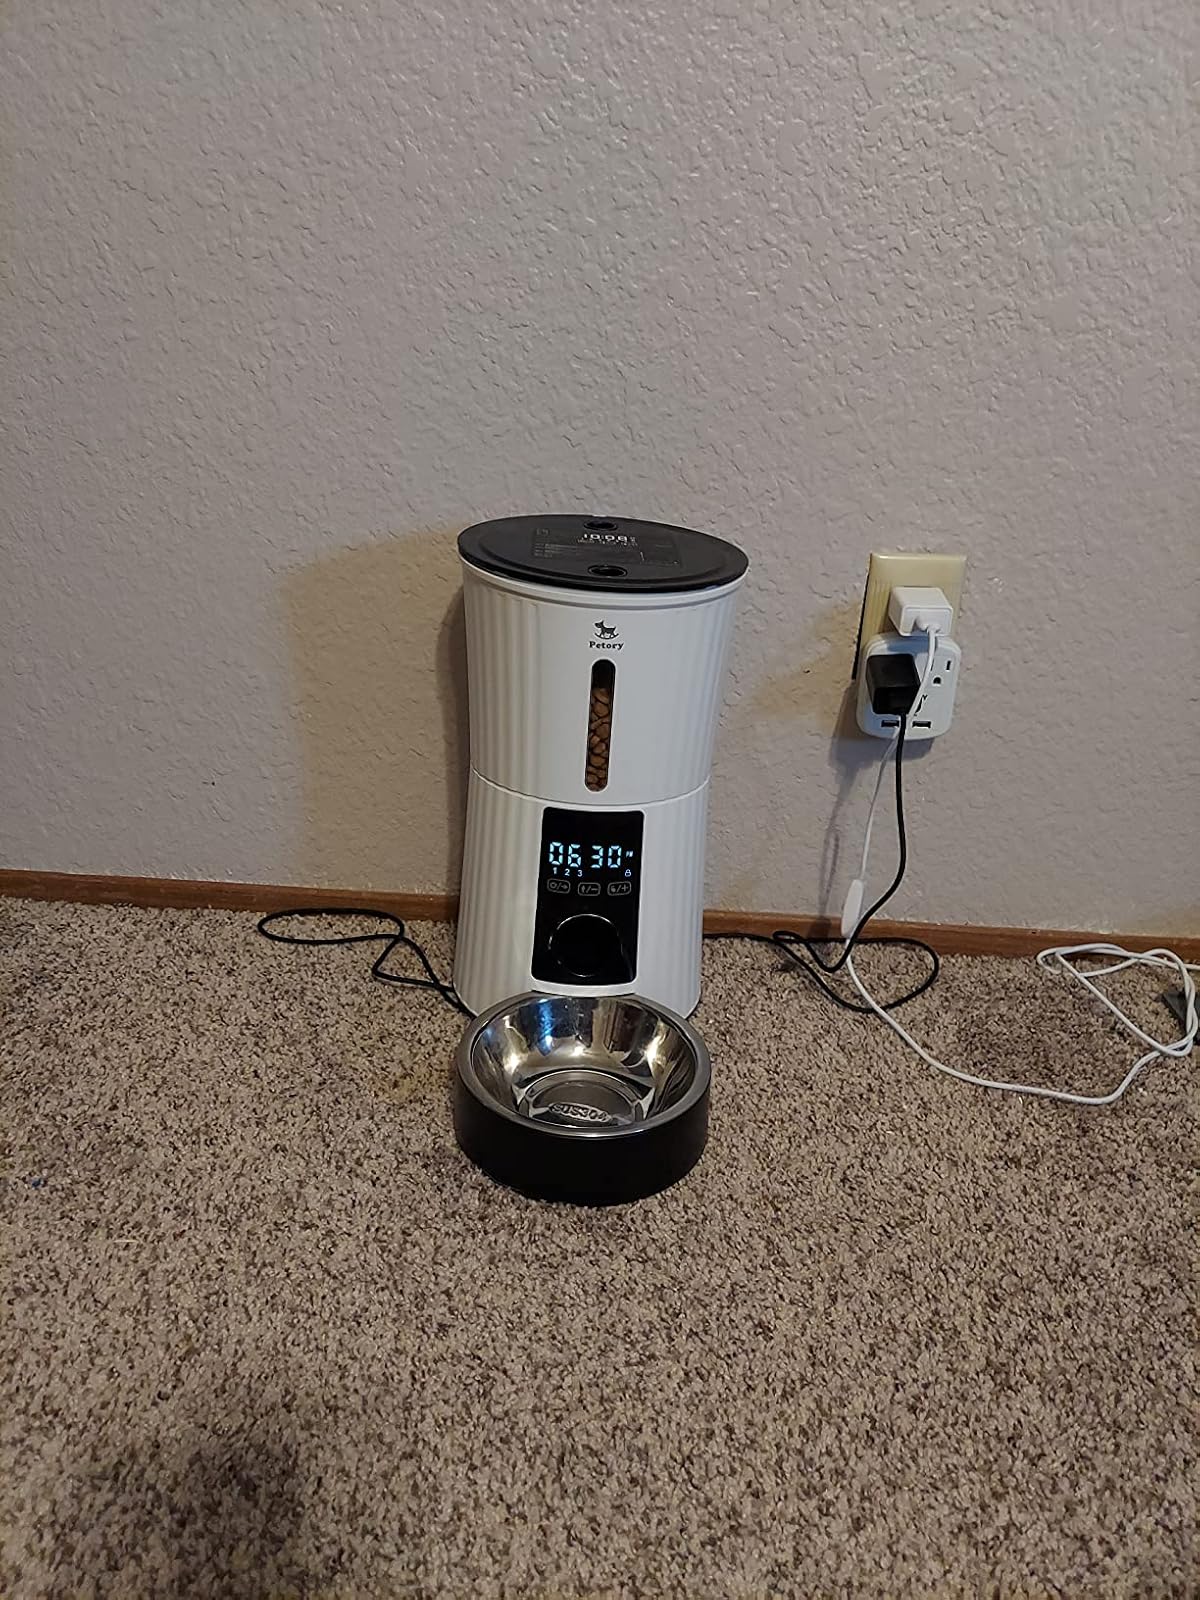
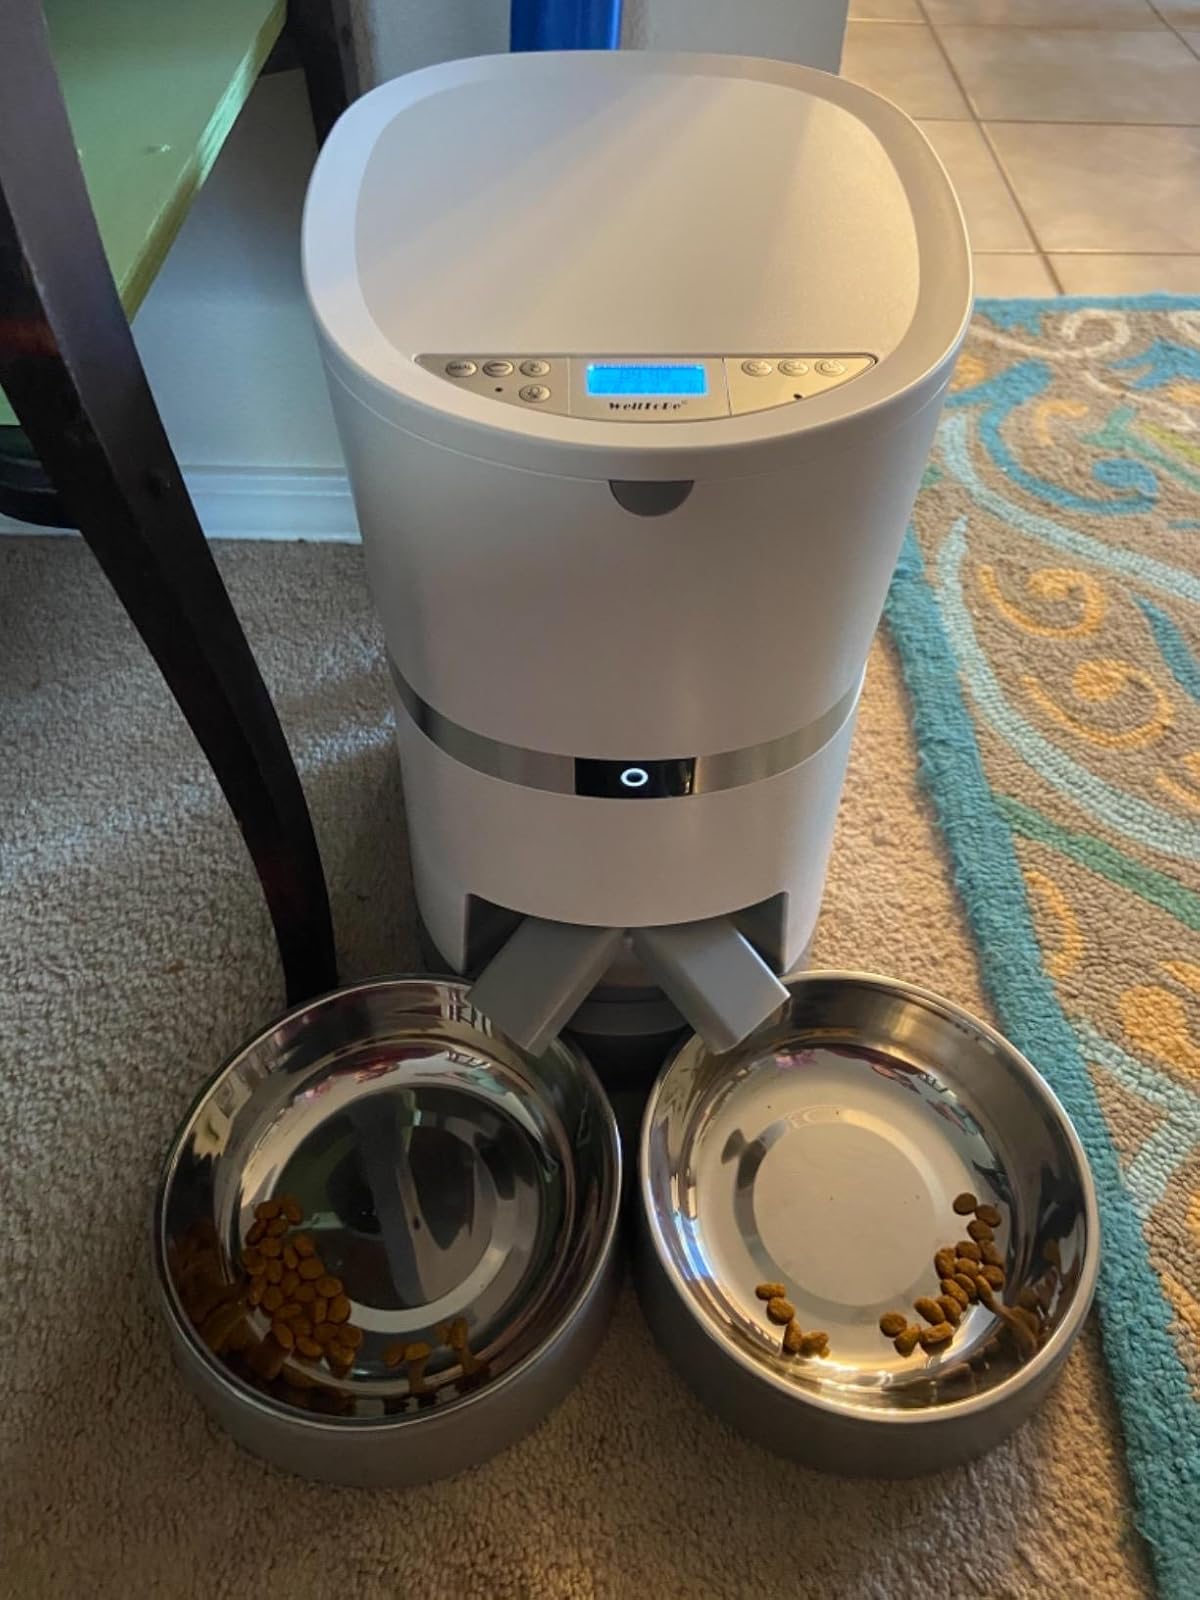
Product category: items_feeder
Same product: no